1st Reconnaissance Squadron

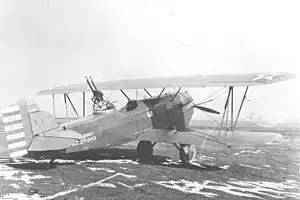
Douglas O-2, 1928

Upon its return to the United States, the 1st Aero Squadron was based first at Park Field, Tennessee, on 4 August 1919, and then at Mitchel Field, New York, on 10 October 1919, where it remained until 1940.